Mucklagh, County Offaly

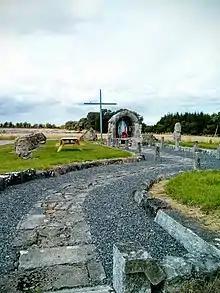
Marian Shrine Mucklagh

Located at Screggan Cross to the south of Mucklagh is the Marian Shrine. It includes walking paths and a picnic seating area.